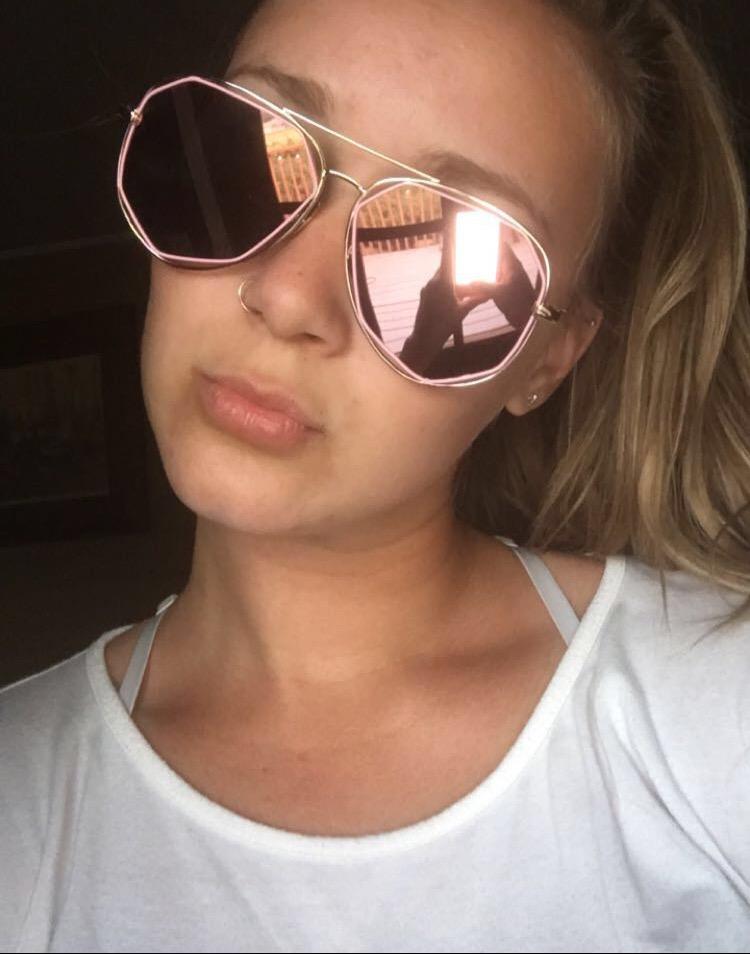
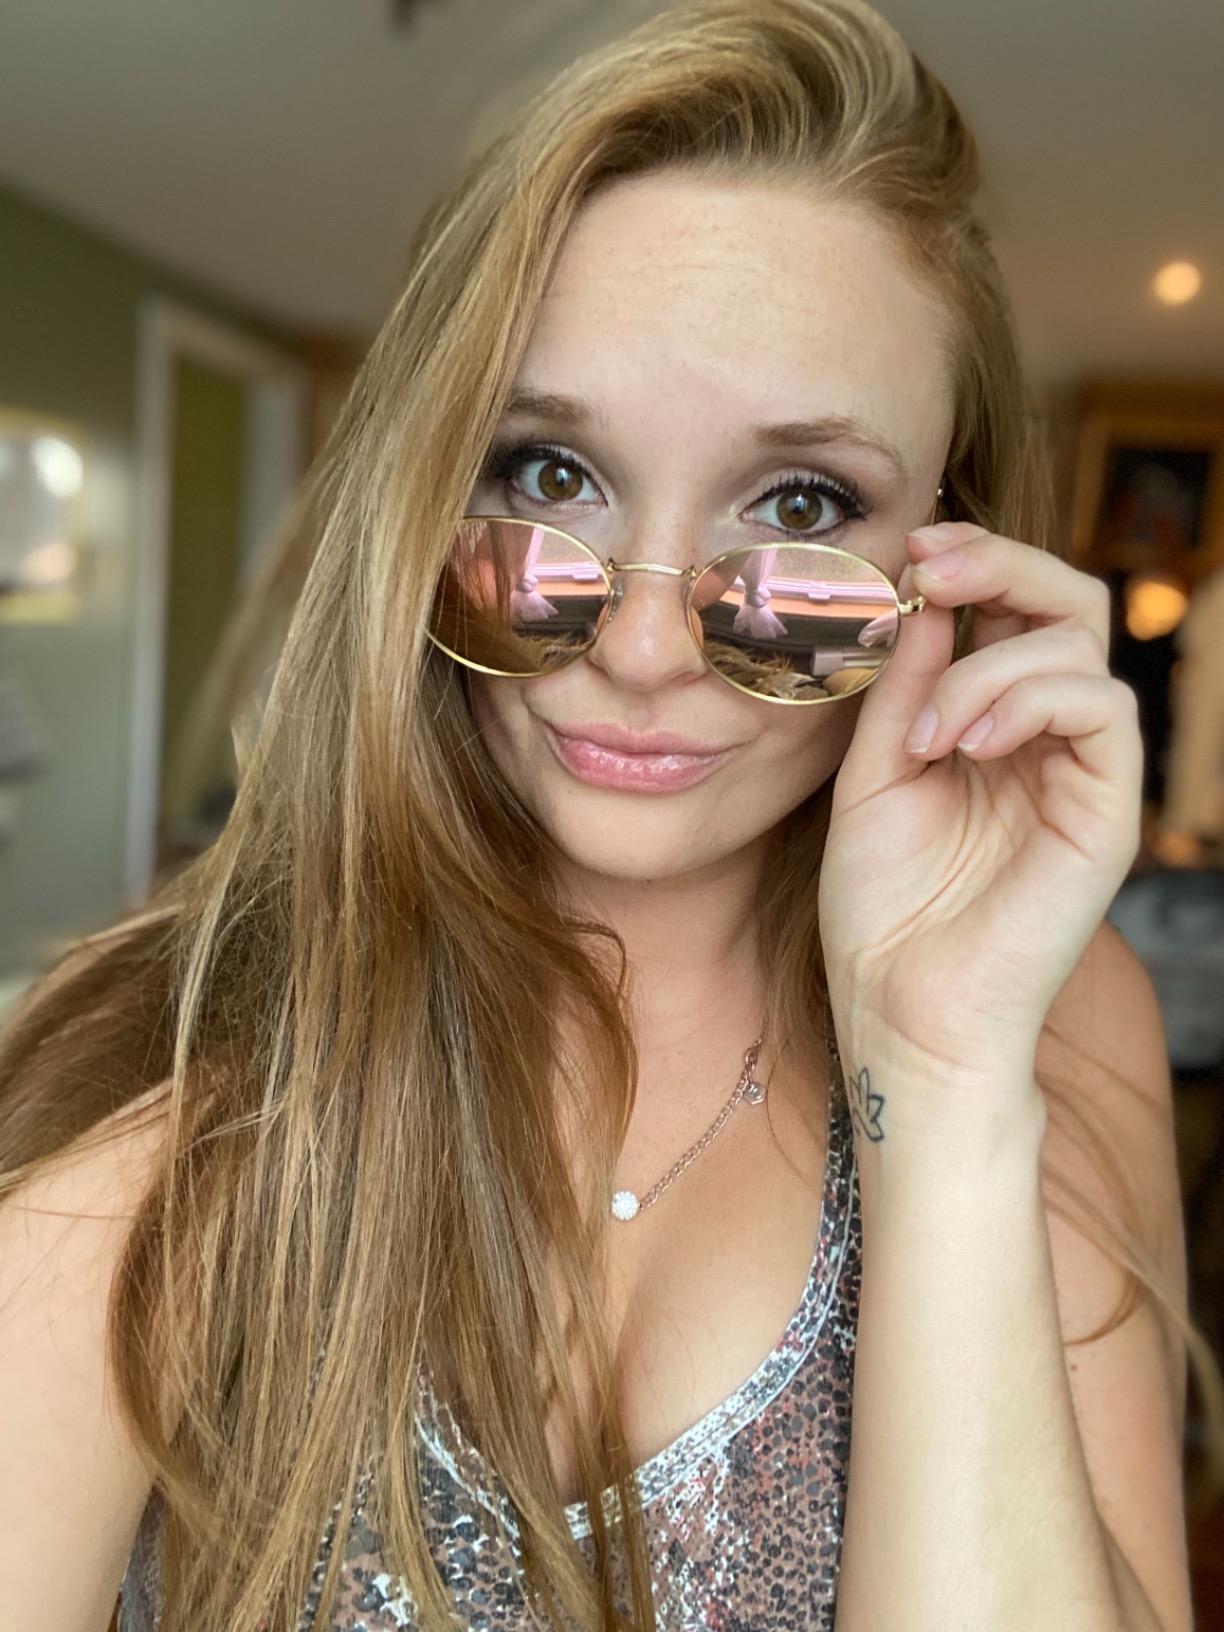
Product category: accessories_sunglasses
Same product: no